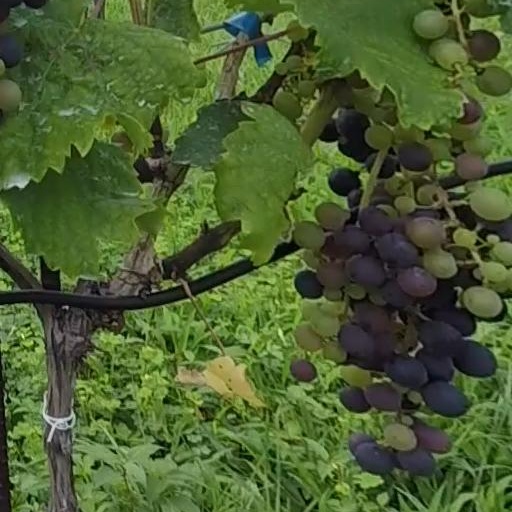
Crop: grape